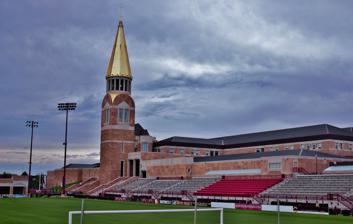
Building: CIBER Field at the University of Denver Soccer Stadium
Country: United States of America
Year built: 2009
College soccer stadium Denver Soccer Stadium View of the stadium in 2016 Full name University of Denver Soccer Stadium Former names CIBER Field Address 2201 East Asbury Avenue Denver, CO United States Coordinates 39°40′53.2776″N 104°57′47.8038″W / 39.681466000°N 104.963278833°W / 39.681466000; -104.963278833 Owner University of Denver Operator Univ. of Denver Athletics Type Soccer-specific stadium Capacity 2,000 Surface Natural grass Opened 2009 ; 16 years ago ( 2009 ) Tenants Denver Pioneers ( NCAA D-I ) teams: men's and women's soccer (2009–present) Other teams: Colorado Rapids 2 ( MLS Next Pro ) (2022–present) Denver Stampede ( PRO Rugby ) (2016) Website denverpioneers.com/du-soccer-stadium The University of Denver Soccer Stadium (formerly, "CIBER Field") , is a soccer-specific stadium located in Denver, Colorado . It is home to the Denver Pioneers men's and women's soccer teams of the University of Denver . Other teams that use/have used the stadium for their home games are Colorado Rapids 2 of the MLS Next Pro and PRO Rugby team, Denver Stampede . Overview The facility opened in 2009, and seats 2,000 people. The stadium has hosted Pioneers women's soccer NCAA tournament games, and Pioneers men's soccer NCAA tournament games. See also Sports in Denver References